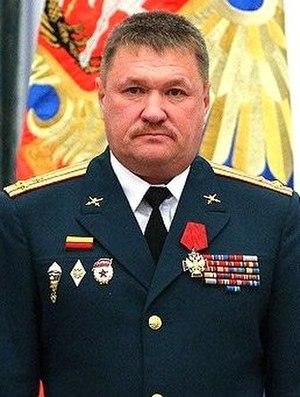
Valeri Grigorievich Assapov, né le 1ᵉʳ janvier 1966 à Kalinino, dans l'Oblast de Kirov en Union soviétique, et mort le 23 septembre 2017 à Deir ez-Zor en Syrie, est un général russe.